Oriental rug

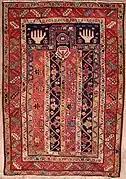
Shirvan Prayer rug with a rectangular niche, depicting inwoven hands and an ornament representing the mosque lamp

Representative "court" rugs were woven by special workshops, often founded and supervised by the sovereign, with the intention to represent power and status: The East Roman (Byzantine) and the Persian Sasanian Empires have coexisted for more than 400 years. Artistically, both empires have developed similar styles and decorative vocabularies, as exemplified by mosaics and architecture of Roman Antioch. An Anatolian carpet pattern depicted on Jan van Eyck's “Paele Madonna” painting was traced back to late Roman origins and related to early Islamic floor mosaics found in the Umayyad palace of Khirbat al-Mafjar. Rugs were produced in the court manufactures as special commissions or gifts (some carpets included inwoven European coats of arms). Their elaborate design required a division of work between an artist who created a design plan (termed “cartoon”) on paper, and a weaver who was given the plan for execution on the loom. Thus, artist and weaver were separated. Their appearance in Persian book illuminations and miniatures as well as in European paintings provides material for their dating by using the "“terminus ante quem”" approach.